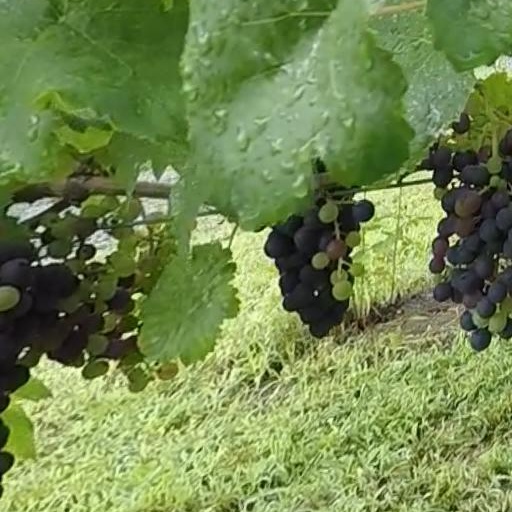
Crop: grape